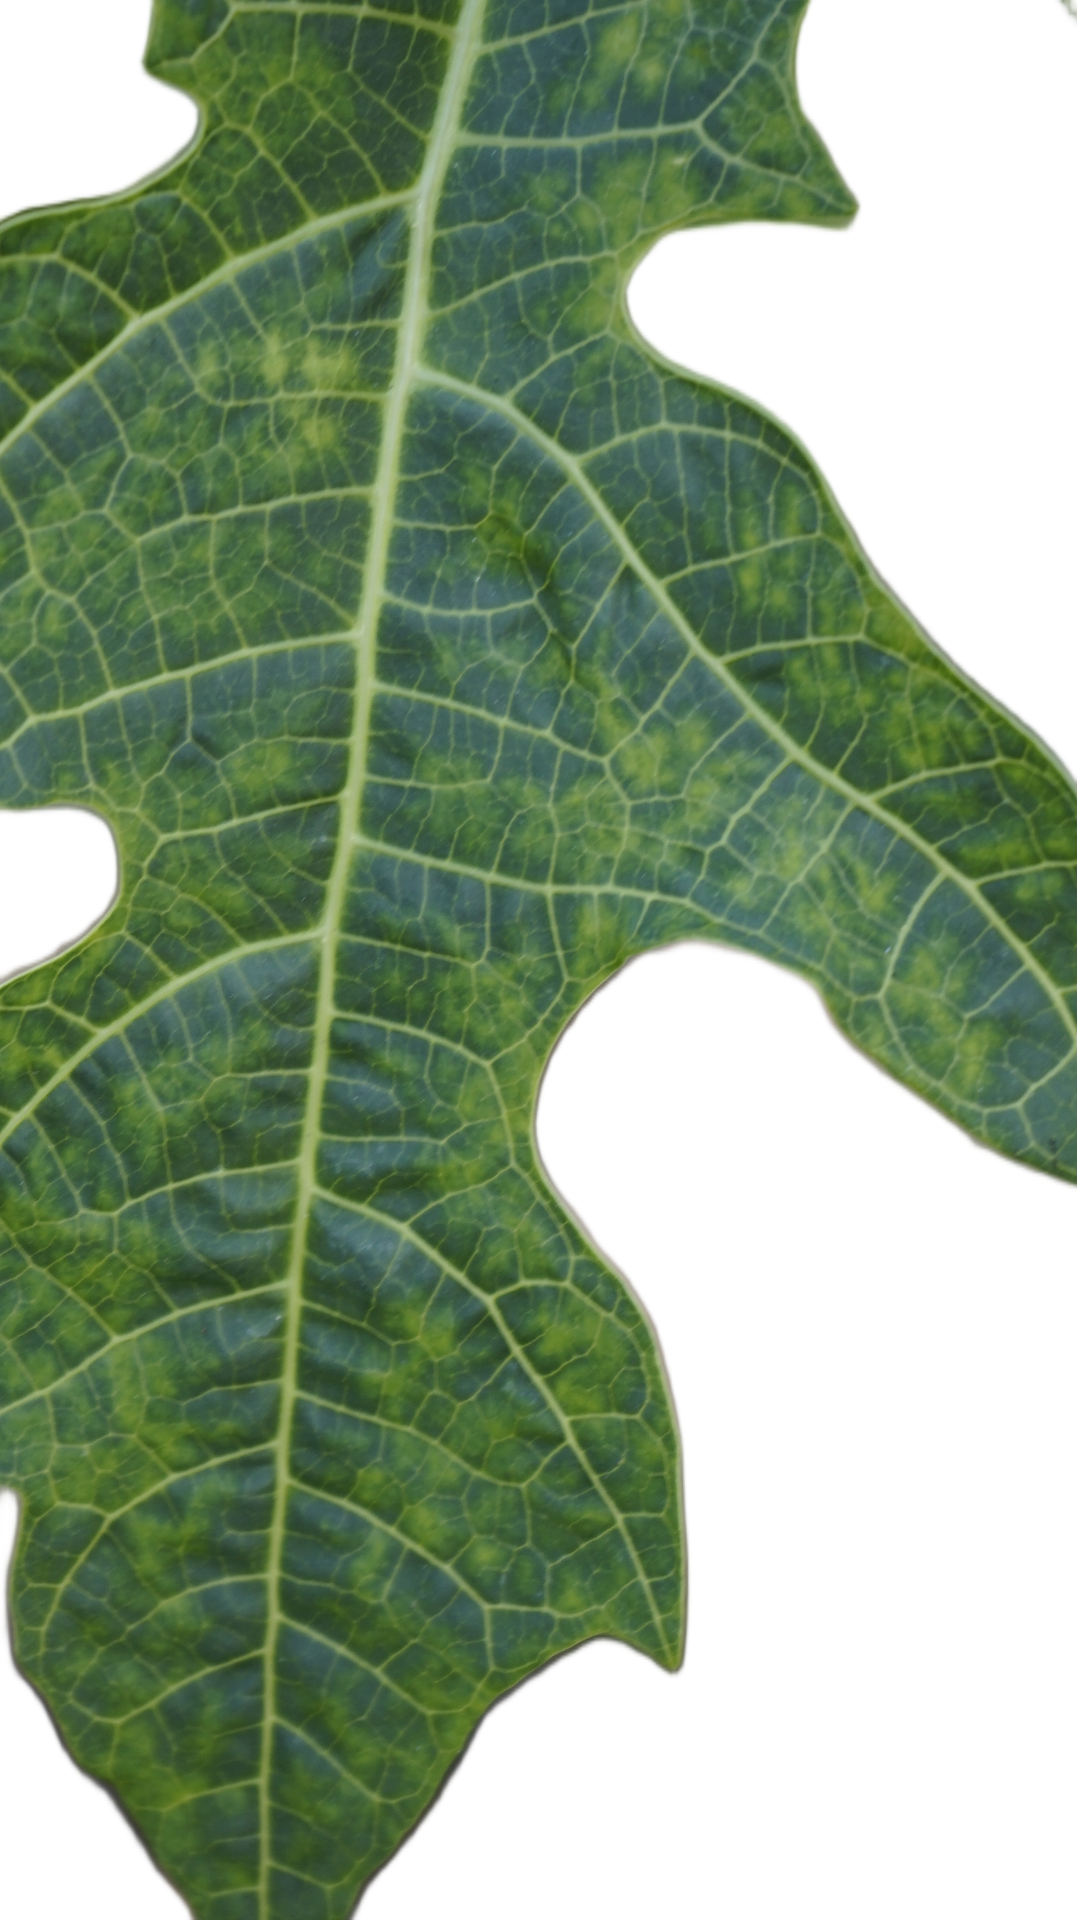
Crop: Papaya
Label: Curled_Yellow_Spot